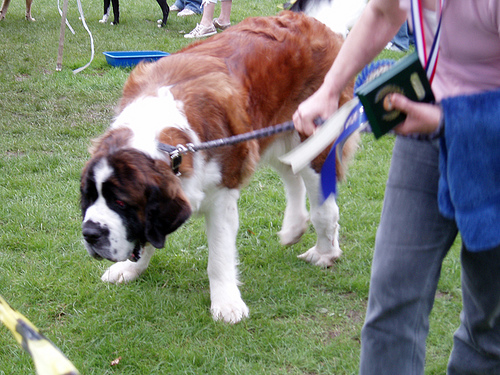
Animal: dog
Breed: saint_bernard